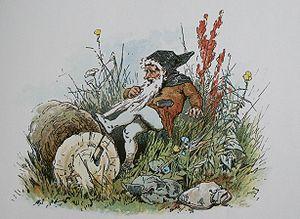
Alexander Zick, né en 1845 à Coblence et mort le 10 novembre 1907 à Berlin, est un peintre et illustrateur allemand proche du courant Jugendstil.
Le nain est une créature humanoïde, légendaire et imaginaire, souterraine et de petite taille, dont la figure actuelle est principalement issue de la mythologie nordique et des croyances germaniques médiévales. Comme le lutin, le gobelin et le gnome, avec lesquels il est souvent confondu, il fait partie du « petit peuple ». Il partage peut-être l'origine des géants mythologiques.
Blanche-Neige et Rose-Rouge est un conte de fées allemand. Sa version la plus connue fait partie des contes de Grimm, où elle porte le numéro 161.